Livingston County Courthouse (Illinois)

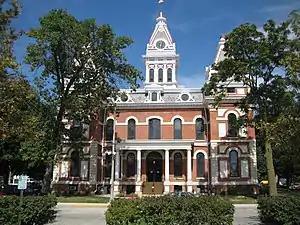

The Livingston County Courthouse, located at 110 North Main Street in Pontiac, Illinois, is the historic county courthouse serving Livingston County, Illinois. It is the meeting place of the elected county board, and contains offices for the county. Despite its name, it is no longer the county's working courthouse; in 2011 the county's judicial functions moved to a nearby new building complex, the Livingston County Law and Justice Center.